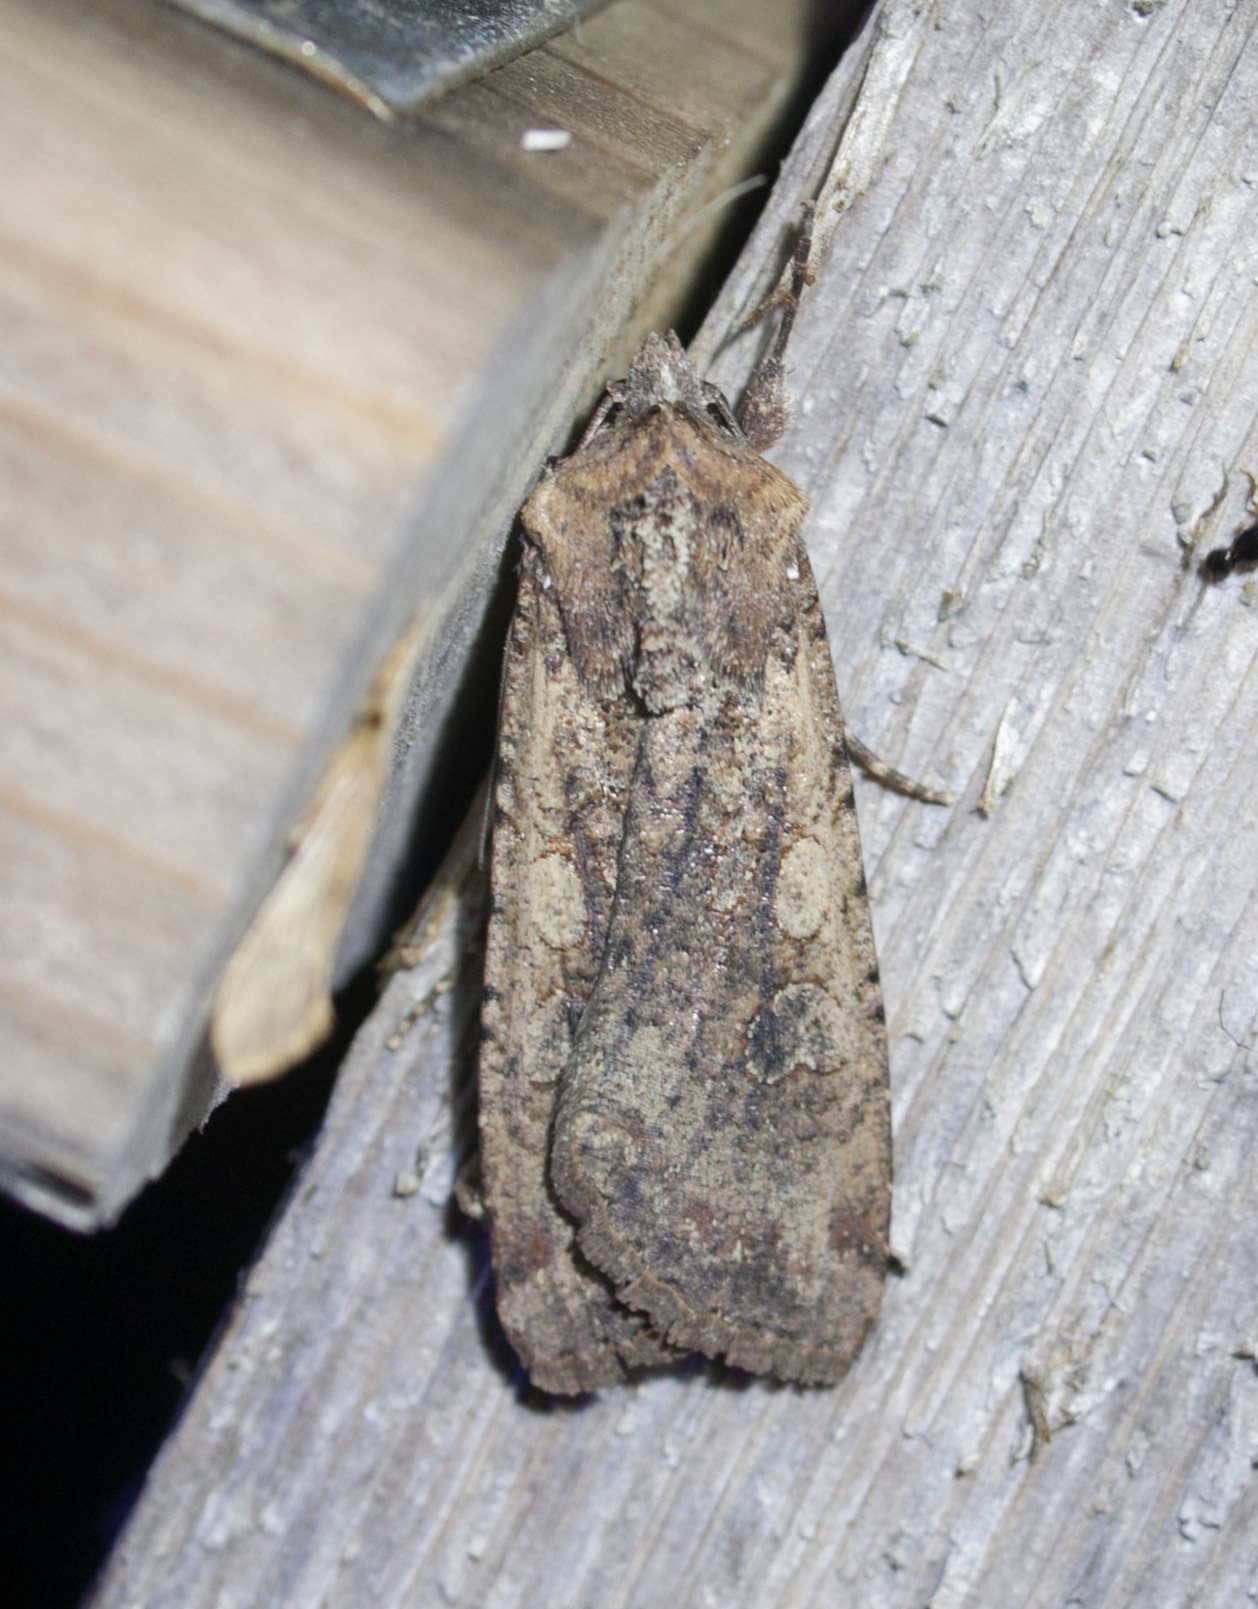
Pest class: cutworms